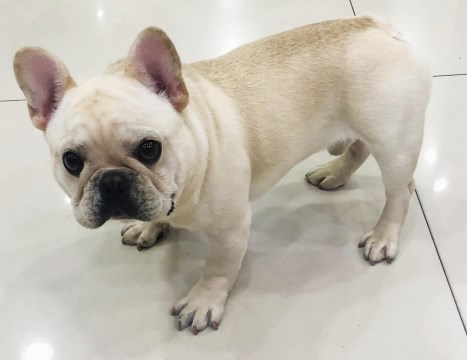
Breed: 1121-n000002-French_bulldog